Luchasaurus

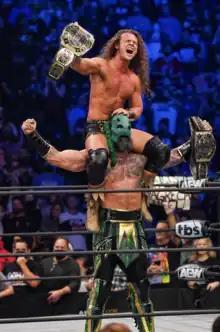
Jurassic Express as AEW World Tag Team Champions

On the June 17 premiere episode of "Collision", Luchasaurus defeated Wardlow to win the TNT Championship. Luchasaurus held the title for three months, retaining against Shawn Spears at Battle of the Belts VII, Brock Anderson on the August 12 episode of "Collision" and Darby Allin at All Out. Luchasaurus would later lose the title to Cage in a three-way match that also involved Allin on the September 23 episode of "Collision". At WrestleDream, Cage defeated Allin in a two out of three falls match to retain the championship. After the match, Cage, Luchasaurus, and Nick Wayne (who turned on Allin) assaulted Allin and Sting; they were interrupted by the debuting Adam Copeland, who ran out to confront Cage and save Allin. Cage's faction was later called The Patriarchy. At Full Gear, The Patriarchy lost to Copeland, Sting, and Allin in a six-man tag team match with Luchasaurus taking the pin. On the November 22 episode of "Dynamite", Cage renamed Luchasaurus as Killswitch (named after Cage's finishing move) and dubbed Killswitch as his "finisher". At Worlds End, Killswitch won a 20-man battle royale for a future TNT Championship title match. Later that night, Cage lost the TNT Championship to Copeland in a no disqualification match. As Killswitch was about to sign off his title match contract on Copeland, Cage demanded Killswitch to hand over the contract and Killswitch relented. Cage then defeated Copeland to regain the TNT Championship. Cage eventually lost the TNT Championship to Copeland again in March 2024. On the July 21 episode of "Collision", The Patriarchy defeated the Bang Bang Gang (Juice Robinson and The Gunns) for the vacant AEW World Trios Championship after interference from Mother Wayne. On August 25 at All In, The Patriarchy lost the AEW World Trios Championship in a four-way London ladder match to Pac and Blackpool Combat Club (Claudio Castagnoli and Wheeler Yuta), ending their reign at 37 days. Later in the event, Killswitch and Cage entered the Casino Gauntlet Match, where Killswitch assisted Cage to win the match.